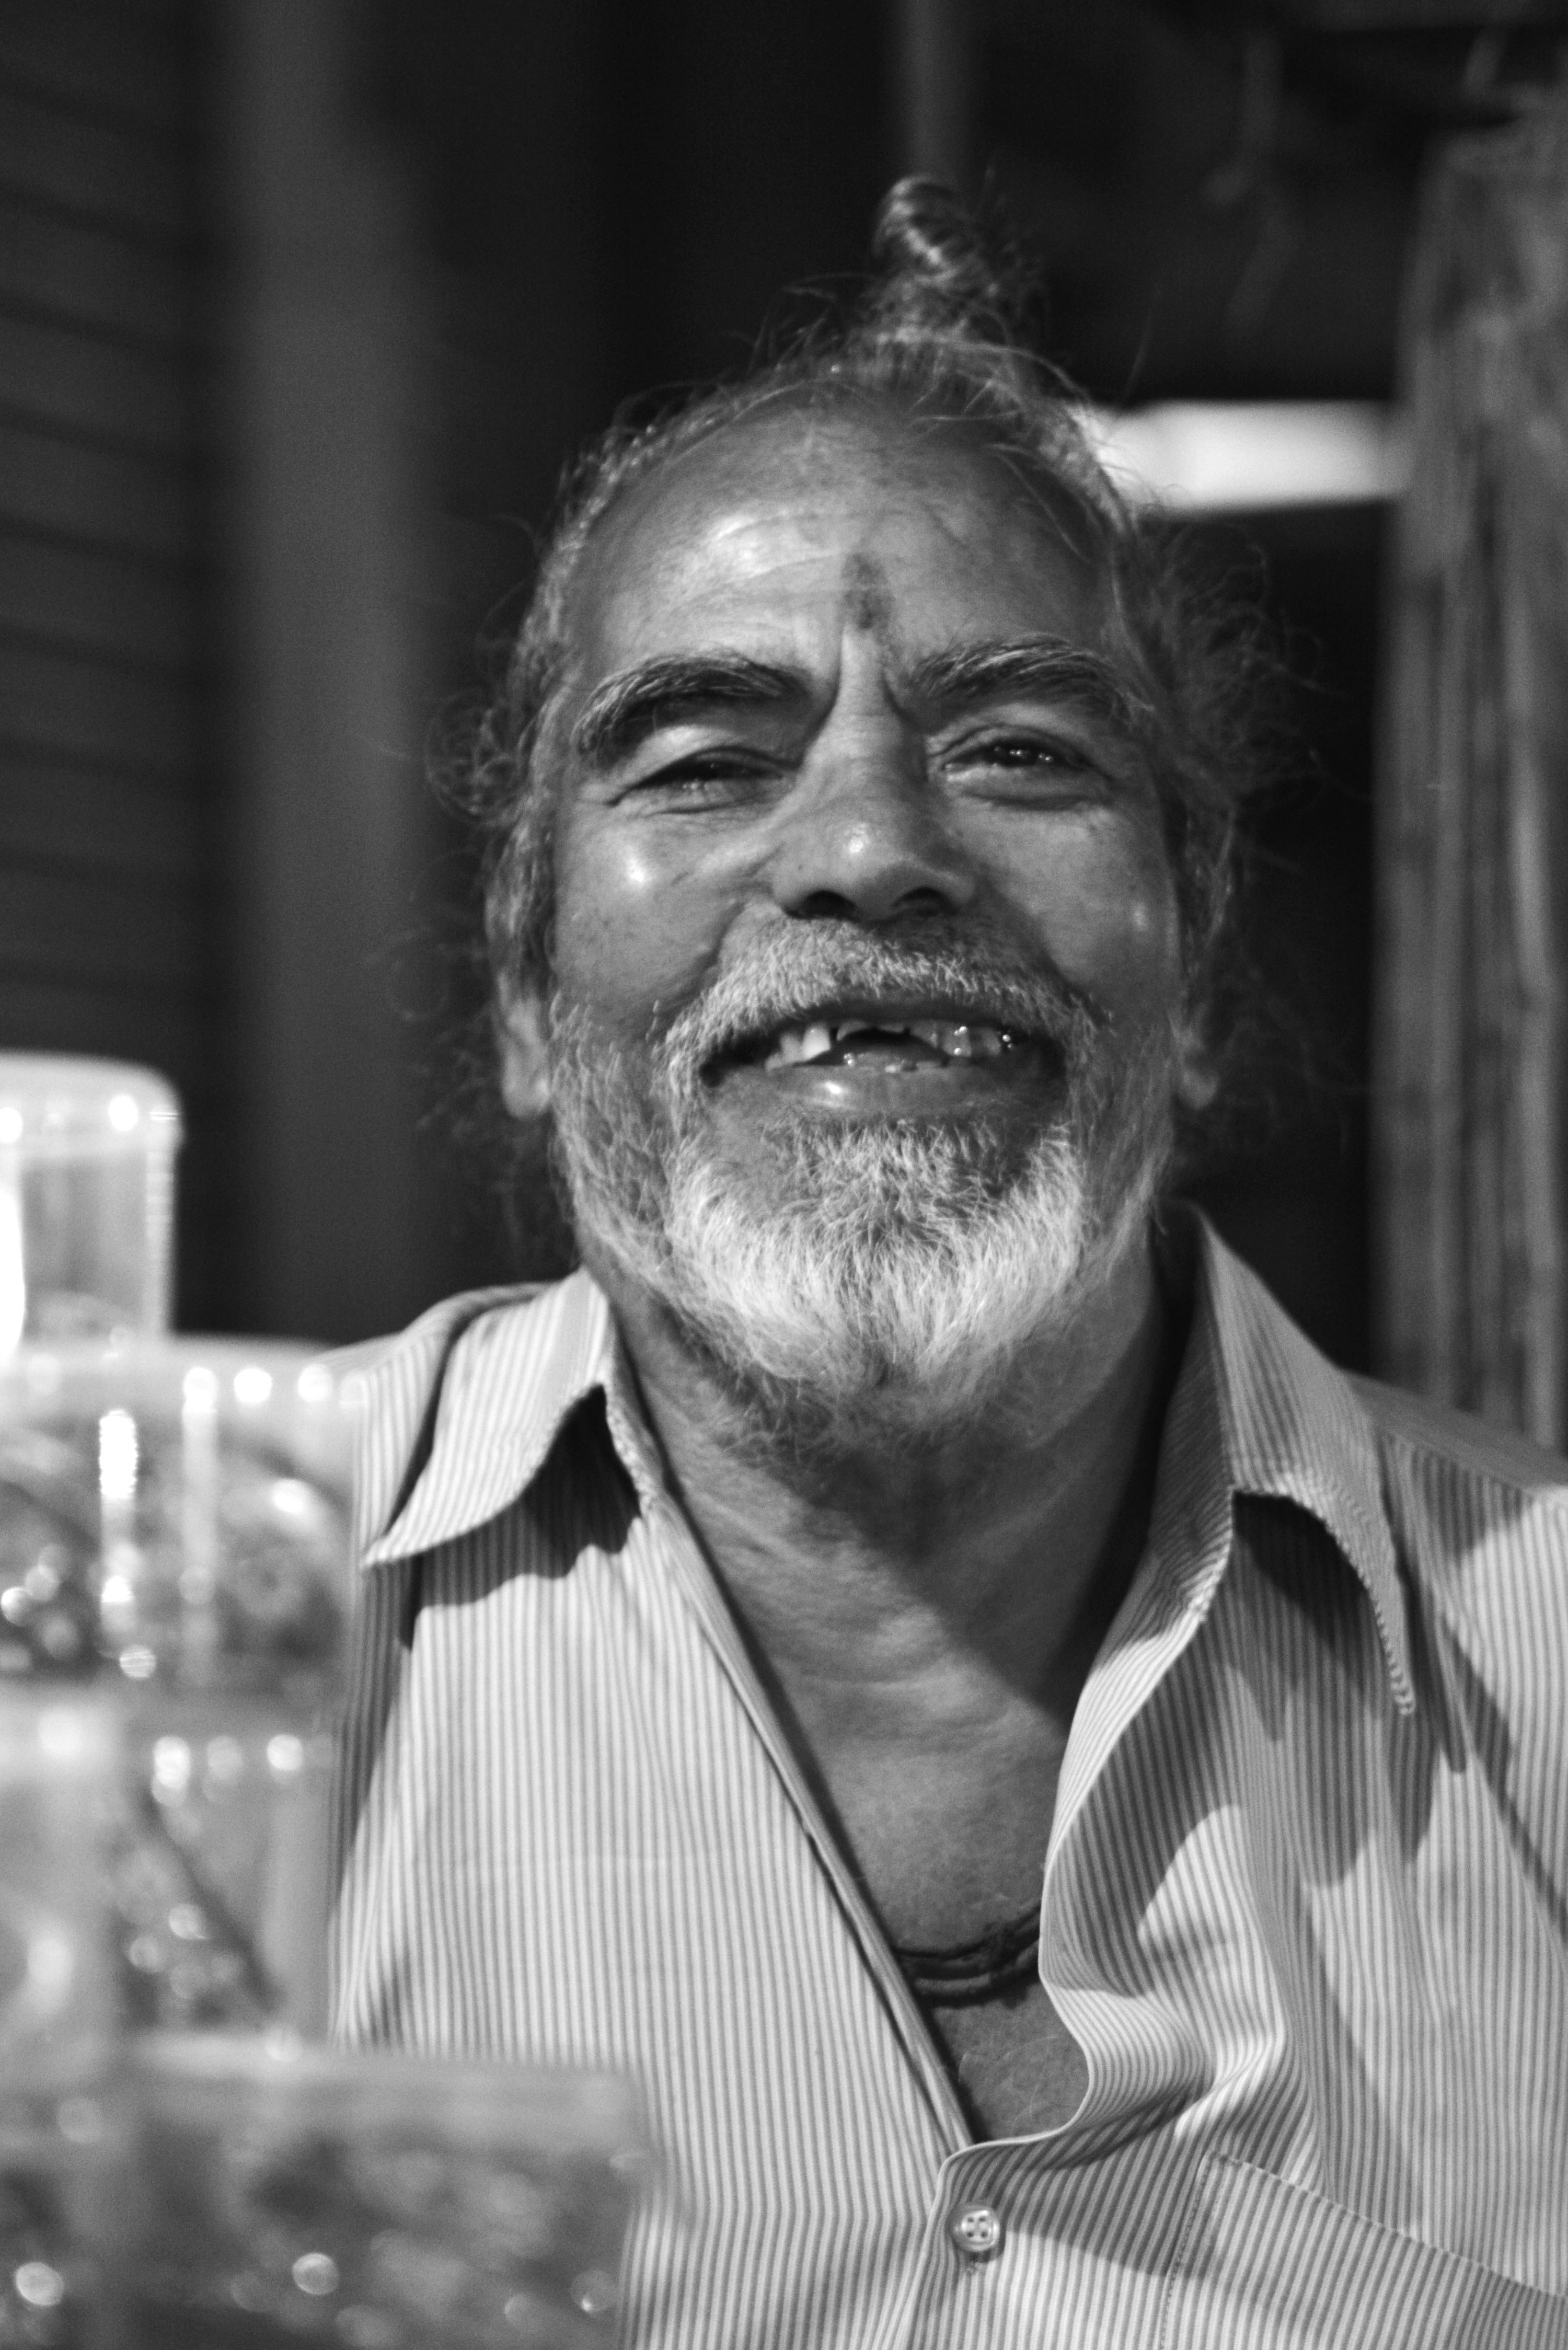
man, outdoor, person, black and white, people, hair, male, love, portrait, father, freedom, monochrome, together, lifestyle, beard, life, happy, happiness, adult, success, happy people, happy life, monochrome photography, facial hair